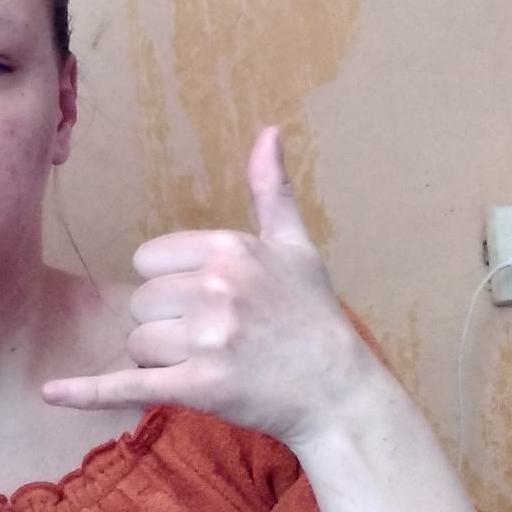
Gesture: call